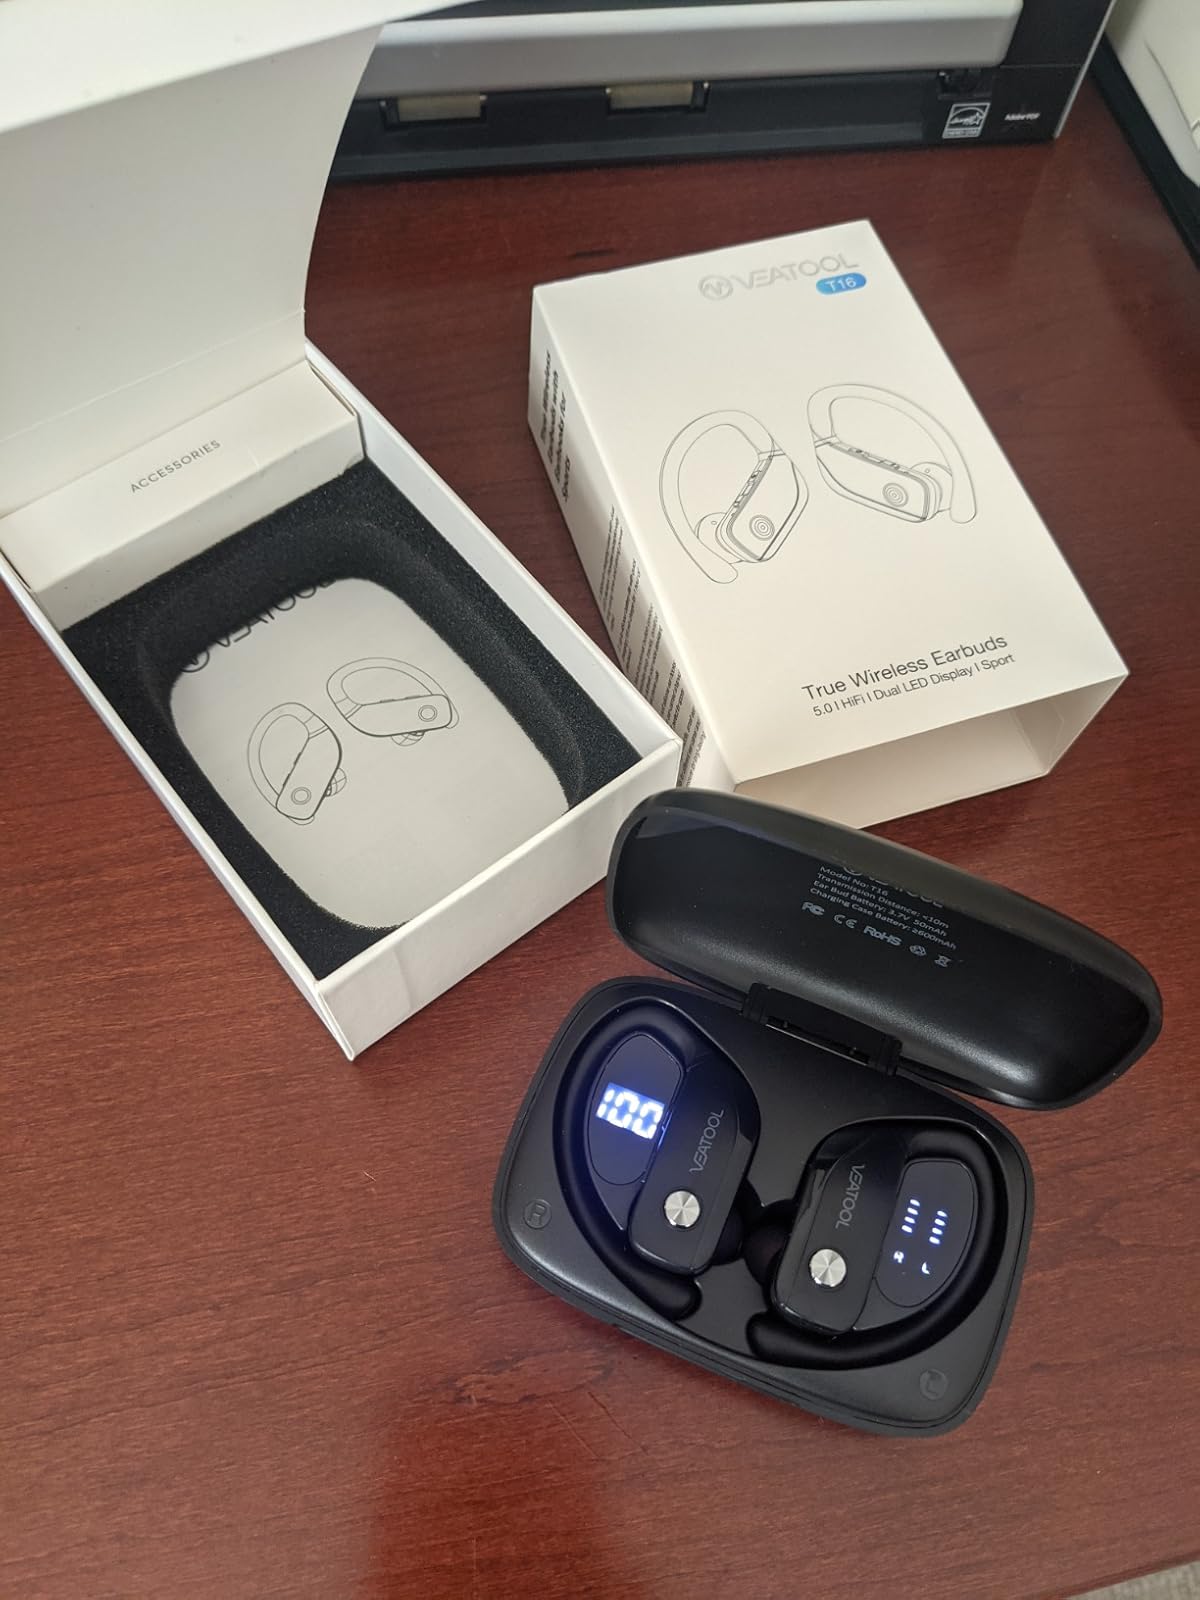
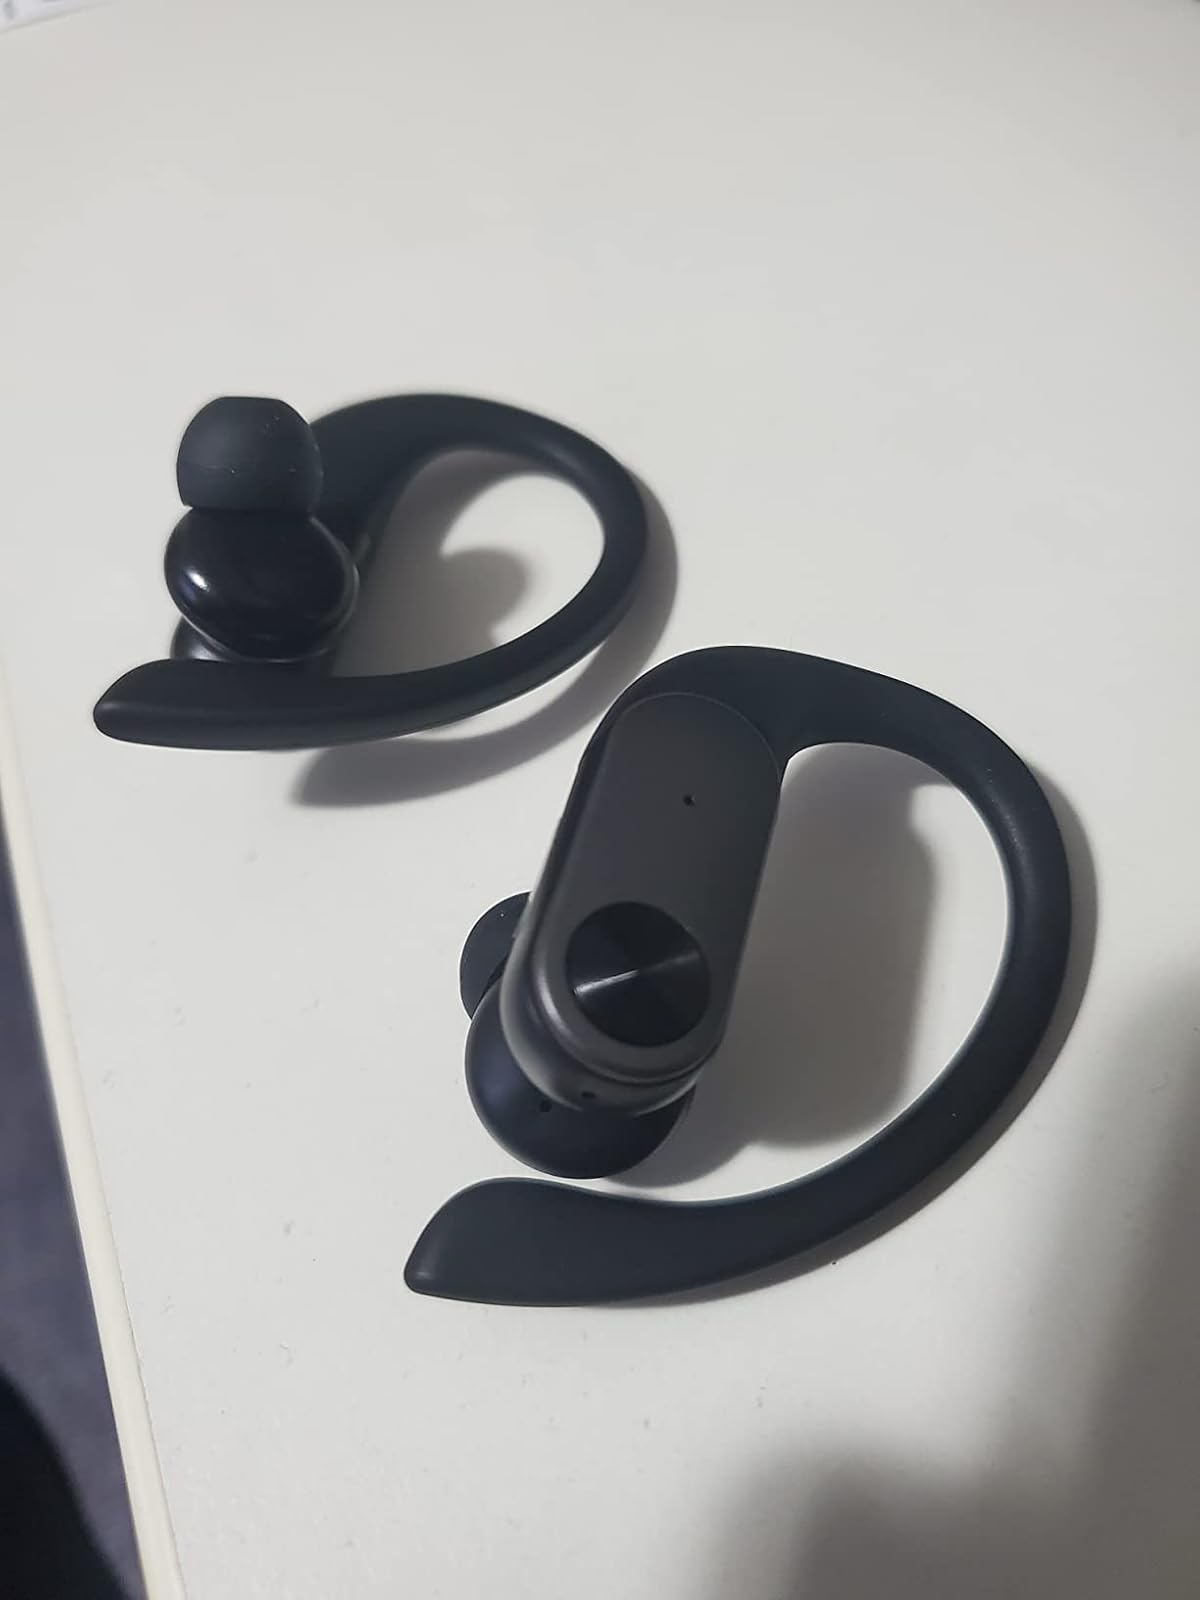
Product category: earbuds
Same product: no